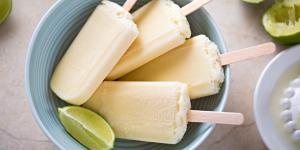
paletas heladas de limon